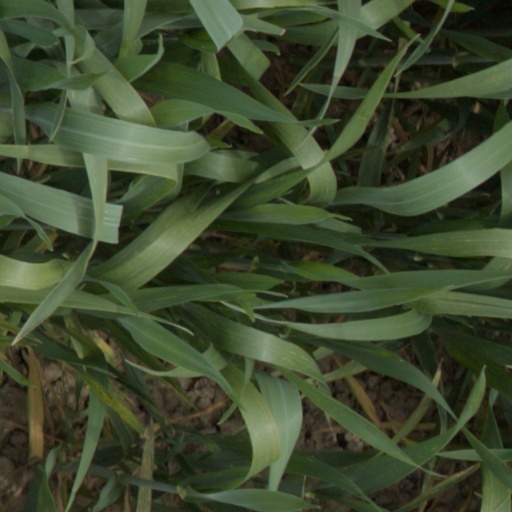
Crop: wheat